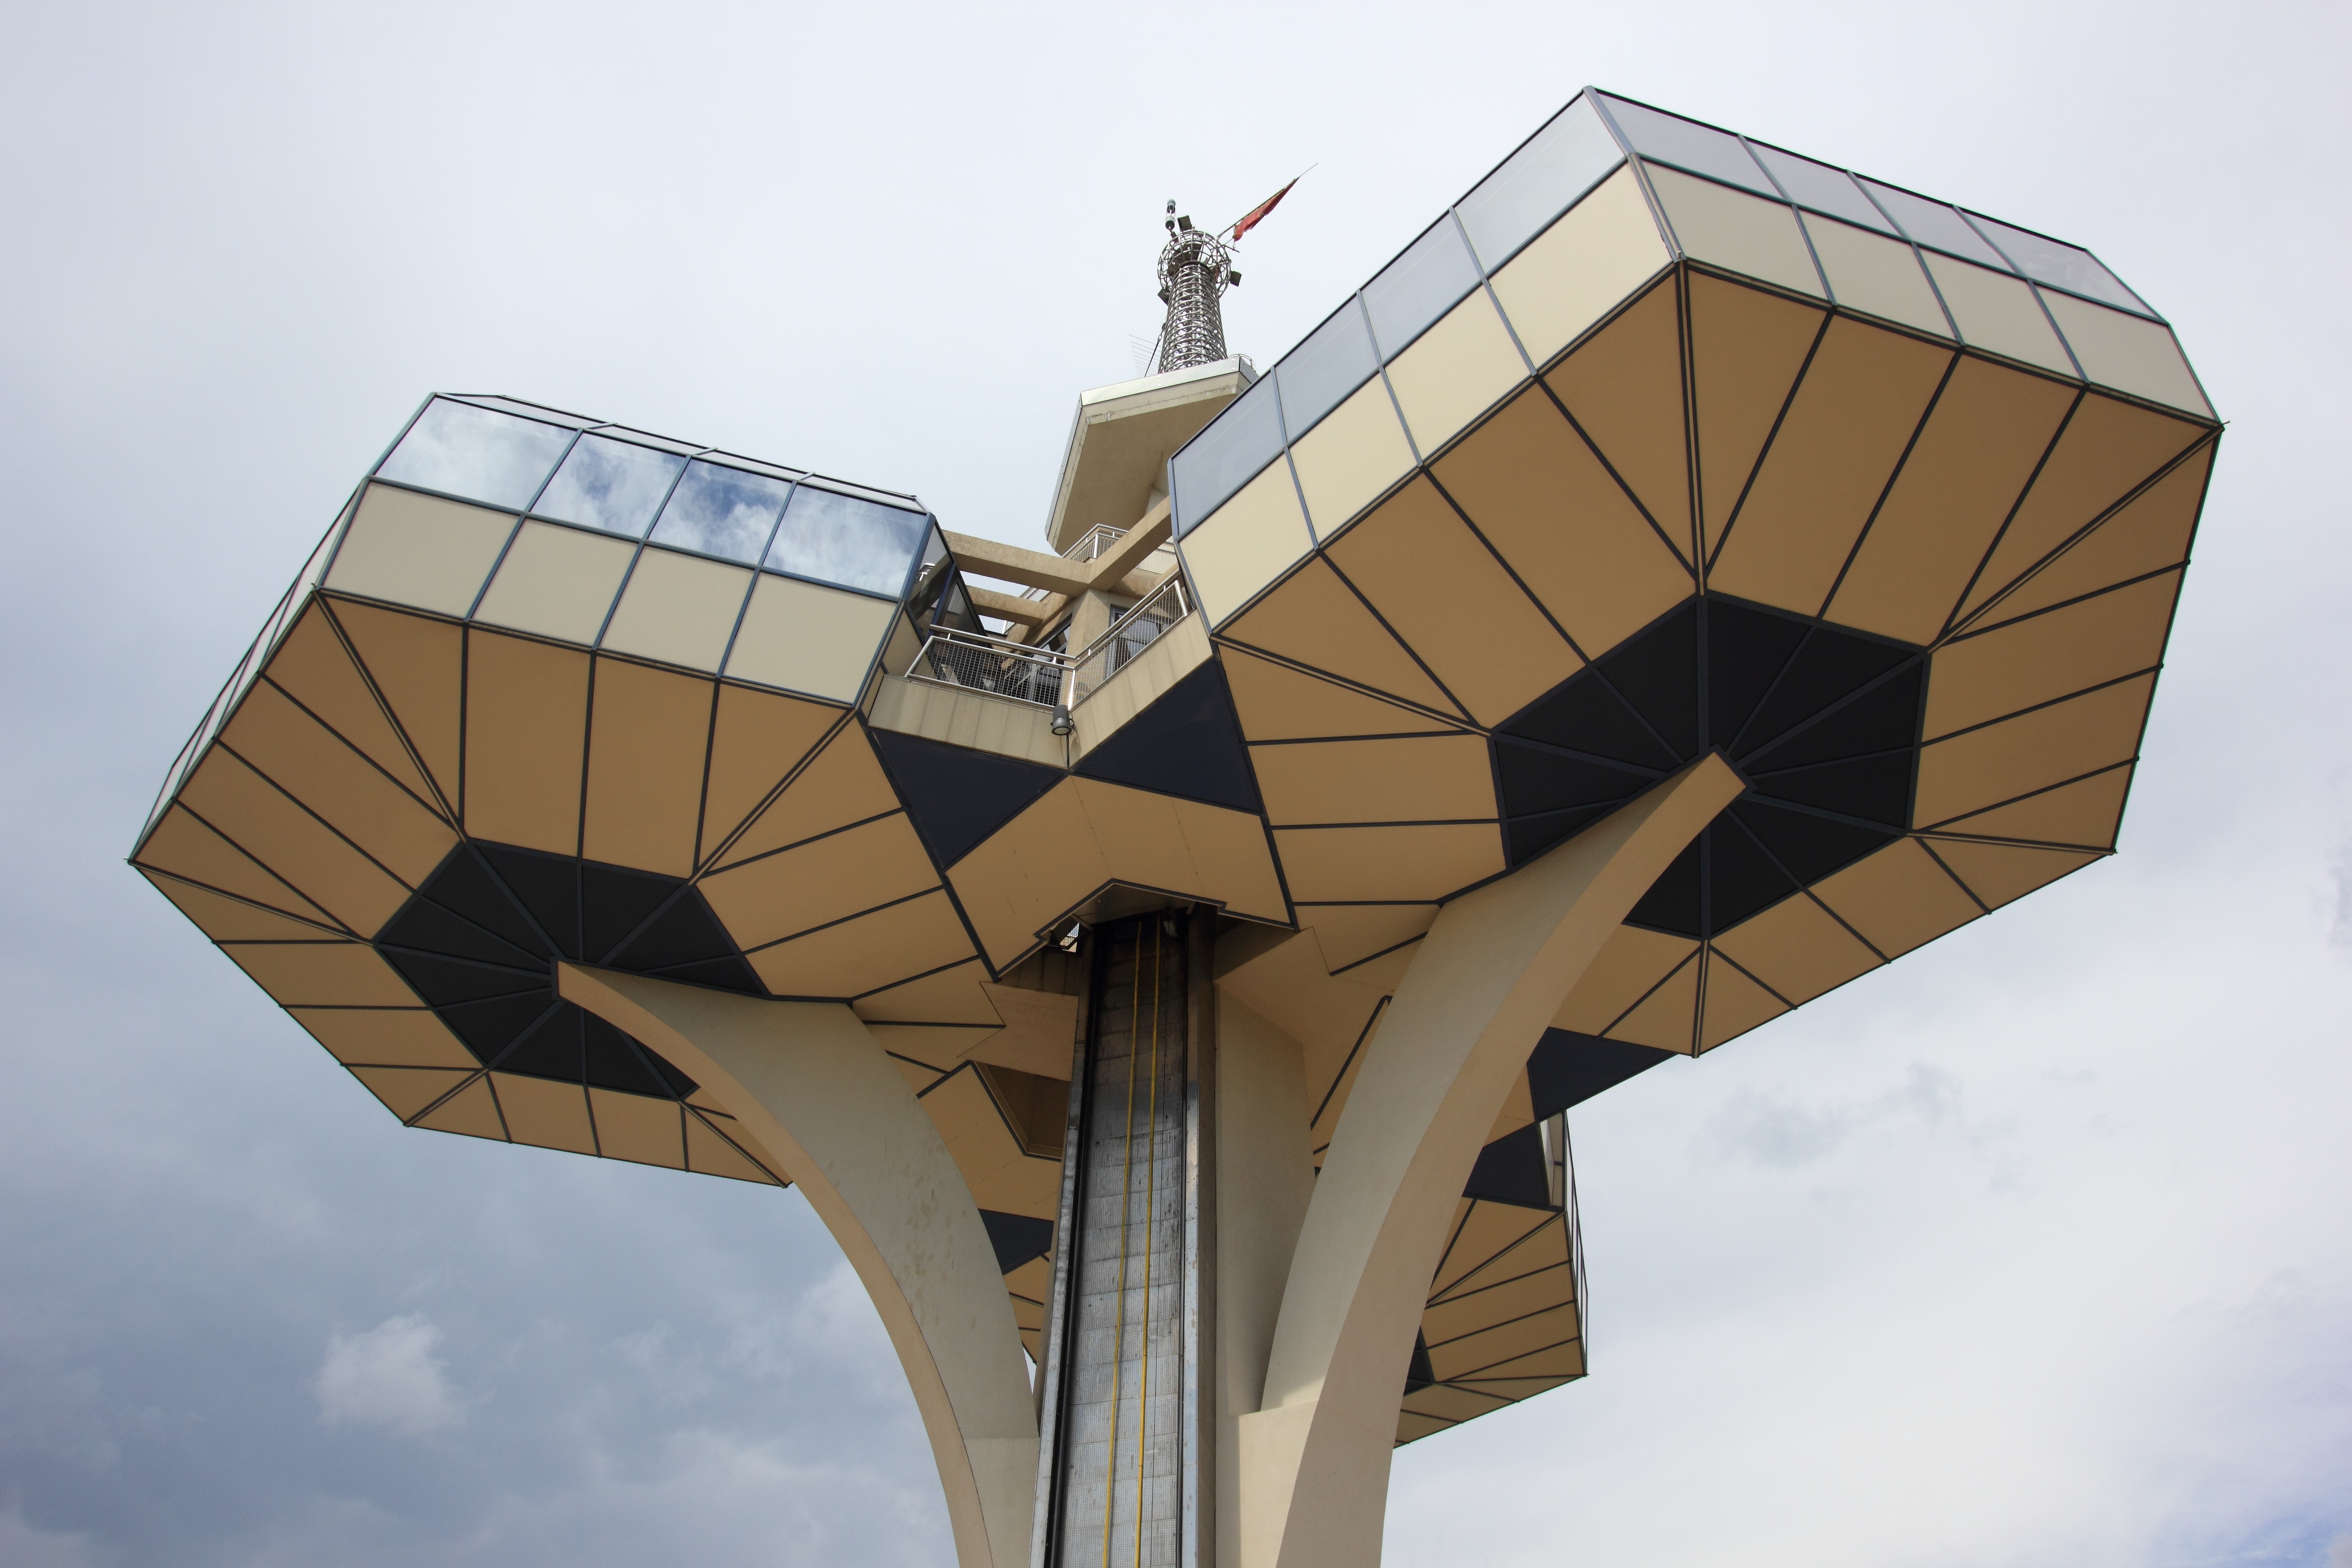
wing, architecture, structure, airplane, aircraft, tower, aviation, flight, sculpture, communications, telecom, transmission, montenegro, podgorica, atmosphere of earth